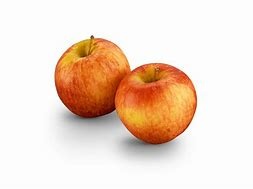
Label: apple